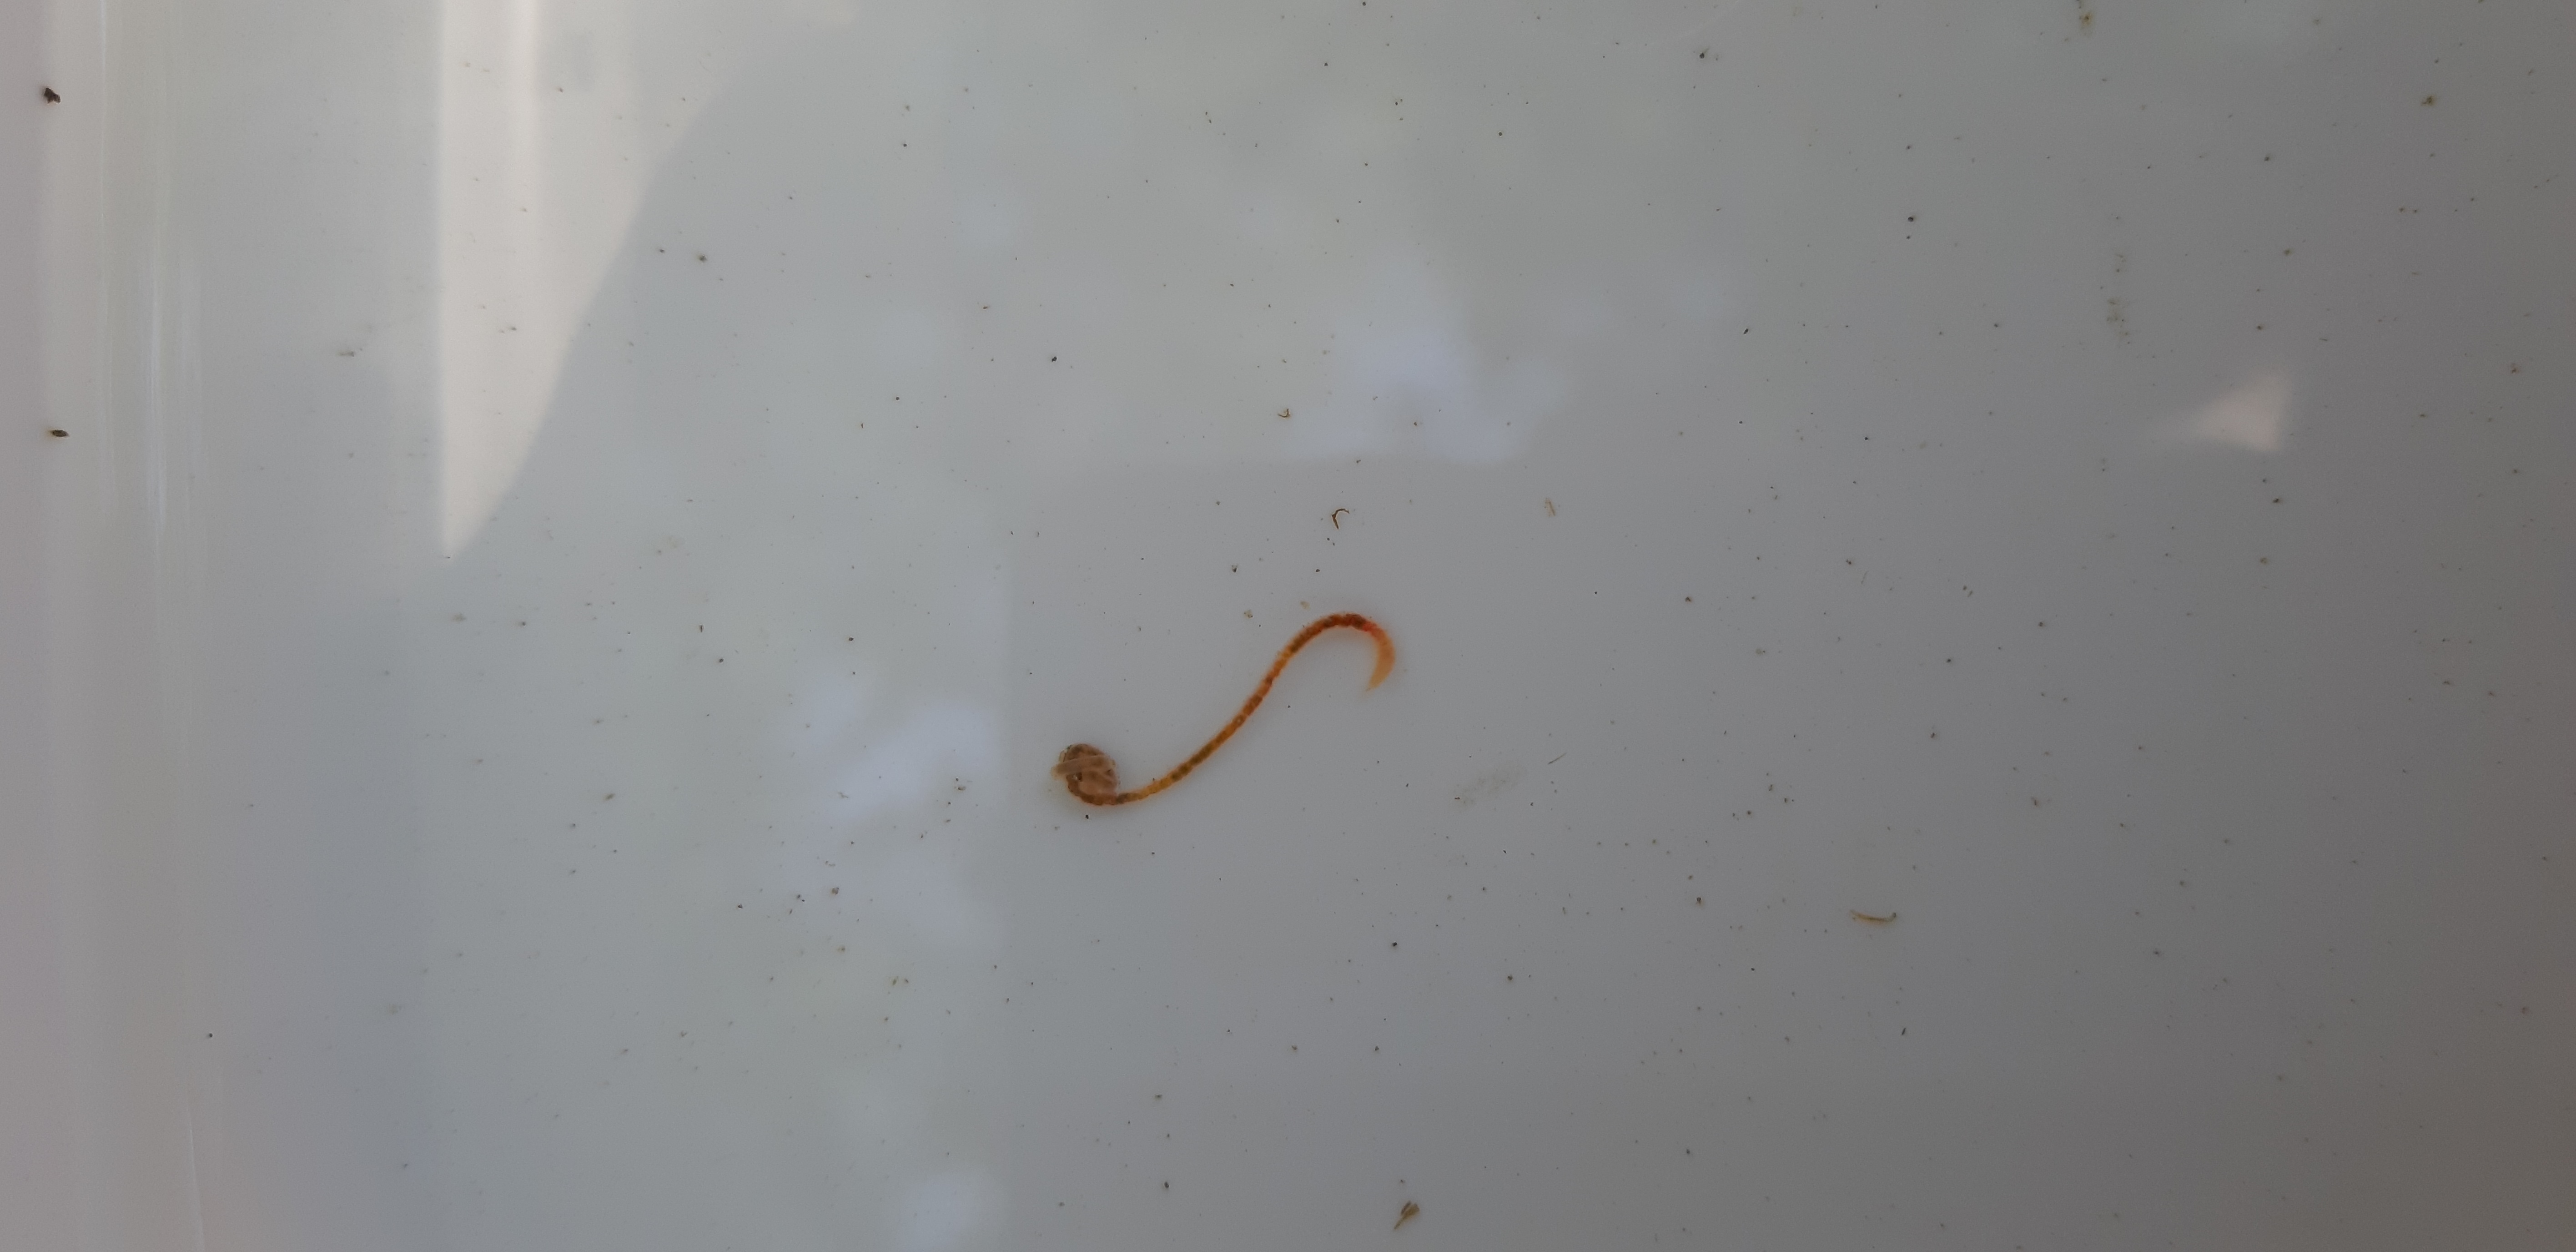
Macroinvertebrate group: worms